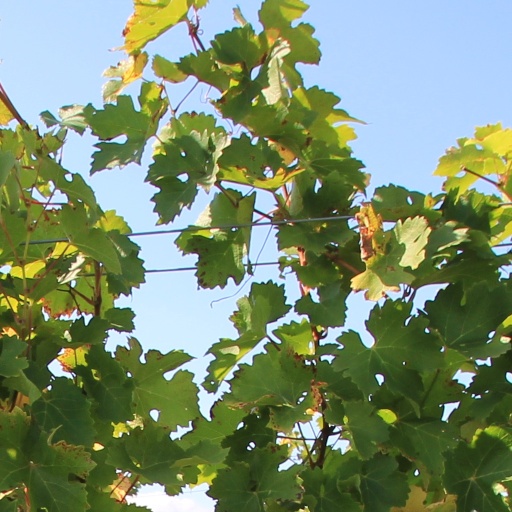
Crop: grape